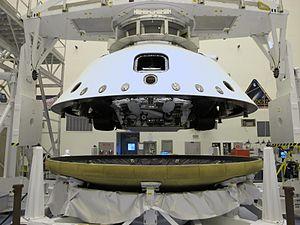
Un véhicule de rentrée, ou corps de rentrée, est un objet astronautique utilisé pour faciliter la rentrée atmosphérique de son contenu. Le véhicule emprunte le plus souvent une forme cônique aux bouts arrondis, ce qui améliore l'écoulement des fluides sur ses flancs et in fine sa conduite.
Mars Science Laboratory est une mission d'exploration de la planète Mars à l'aide d'un astromobile développé par le centre JPL associé à l'agence spatiale américaine de la NASA. La sonde spatiale est lancée le 26 novembre 2011 par un lanceur Atlas V. Le site d'atterrissage, sur lequel la sonde spatiale s'est posée le 6 août 2012, se situe dans le cratère Gale. Celui-ci présente dans un périmètre restreint donc compatible avec l'autonomie du rover, des formations reflétant les principales périodes géologiques de la planète dont celle — le Noachien — qui aurait pu permettre l'apparition d'organismes vivants. Au cours de sa mission, l'astromobile, nommé Curiosity, va rechercher si un environnement favorable à l'apparition de la vie a existé, analyser la composition minéralogique, étudier la géologie de la zone explorée et collecter des données sur la météorologie et les radiations qui atteignent le sol de la planète. La durée de la mission est fixée initialement à une année martienne soit environ 669 sols ou 687 jours terrestres.